Morris Heights (East Antarctica)

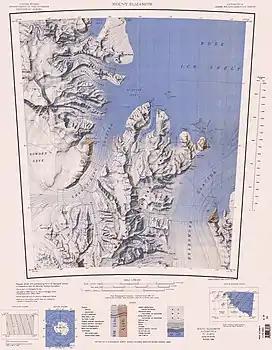
Morris Heights in center of map

Morris Heights are in the northeast of the Queen Alexandra Range between Beaver Glacier and King Glacier. Mount Gunner rises from the south of the heights. McCann Point is at the north end. Nearby features include Mount Nickerson and Yeates Bluff on the peninsula to the northwest at the mouth of Lennox-King Glacier, Mount Ida, Granite Pillars, Cape Allen, The Gateway and Mount Hope on the peninsula to the southeast at the mouth of Beardmore Glacier, and Mount Fox and Mount F. L. Smith to the south.